Surgery

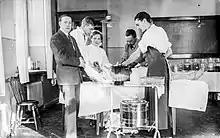
Surgery underway at the Red Cross Hospital in Tampere, Finland during the 1918 Finnish Civil War.

As a general rule, a procedure is considered surgical when it involves cutting of a person's tissues or closure of a previously sustained wound. Other procedures that do not necessarily fall under this rubric, such as angioplasty or endoscopy, may be considered surgery if they involve "common" surgical procedure or settings, such as use of antiseptic measures and sterile fields, sedation/anesthesia, proactive hemostasis, typical surgical instruments, suturing or stapling. All forms of surgery are considered invasive procedures; the so-called "noninvasive surgery" ought to be more appropriately called minimally invasive procedures, which usually refers to a procedure that utilizes natural orifices (e.g. most urological procedures) or does not penetrate the structure being excised (e.g. endoscopic polyp excision, rubber band ligation, laser eye surgery), are percutaneous (e.g. arthroscopy, catheter ablation, angioplasty and valvuloplasty), or to a radiosurgical procedure (e.g. irradiation of a tumor).